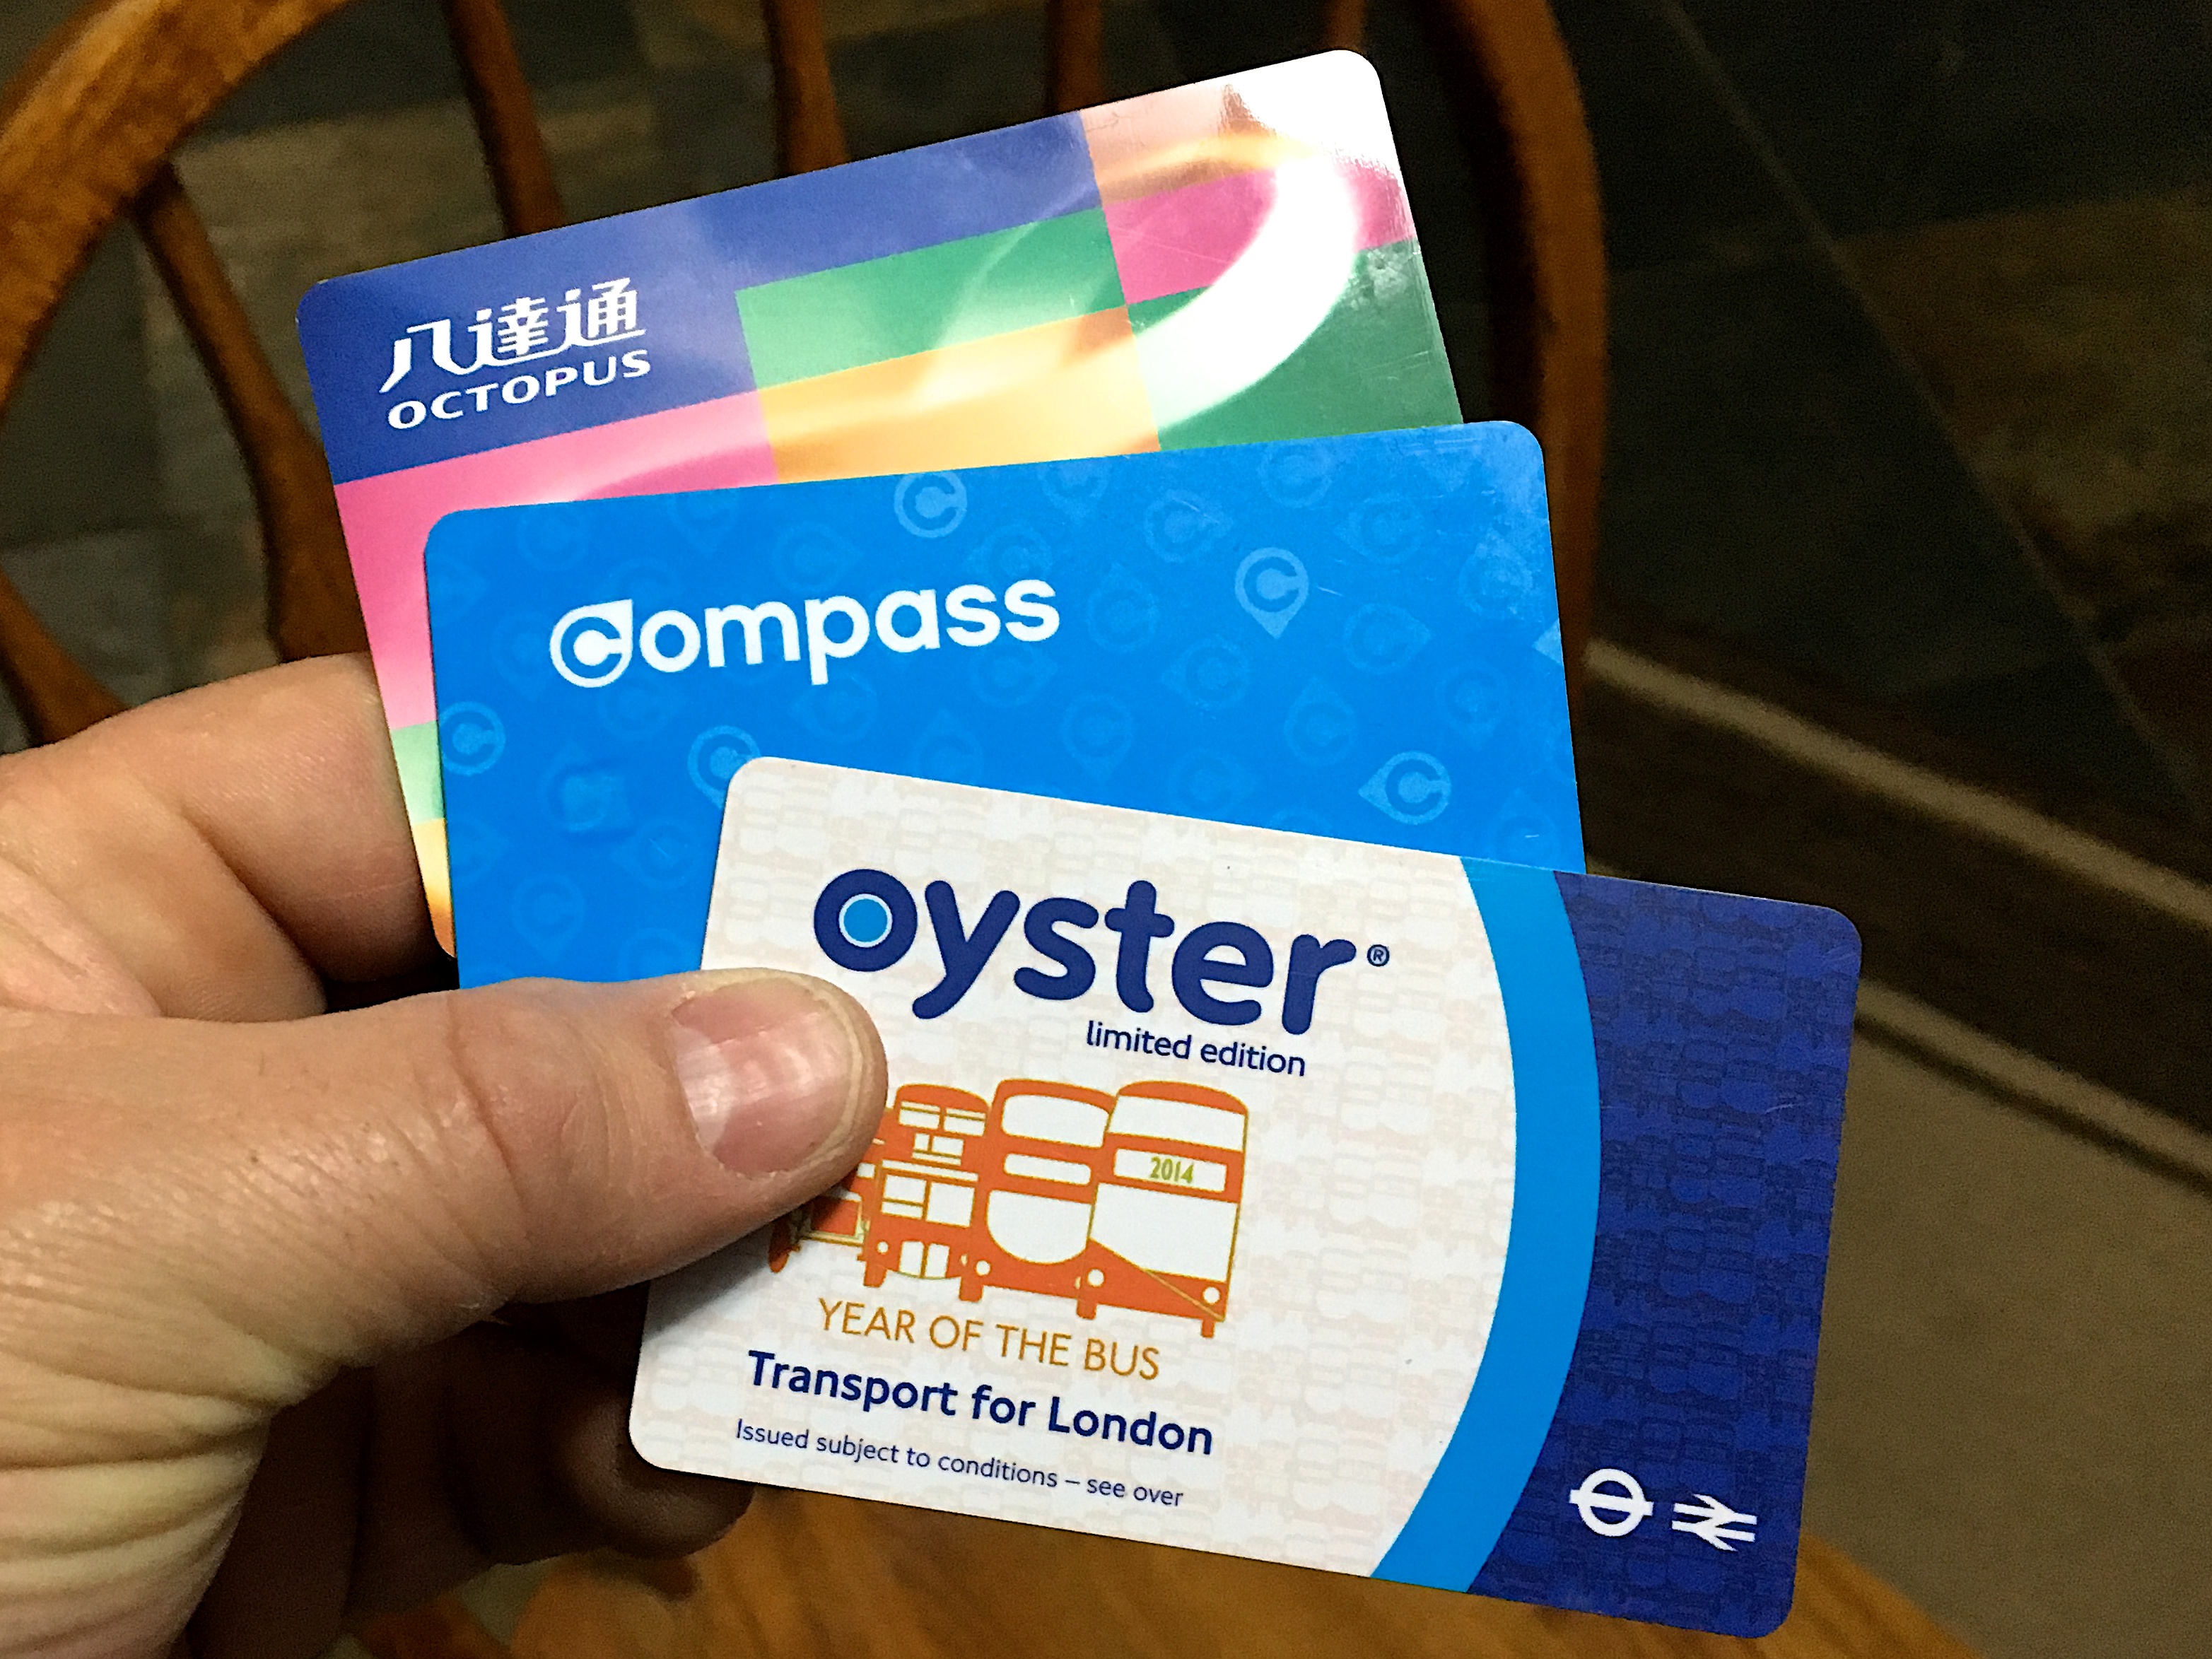
brand, cash